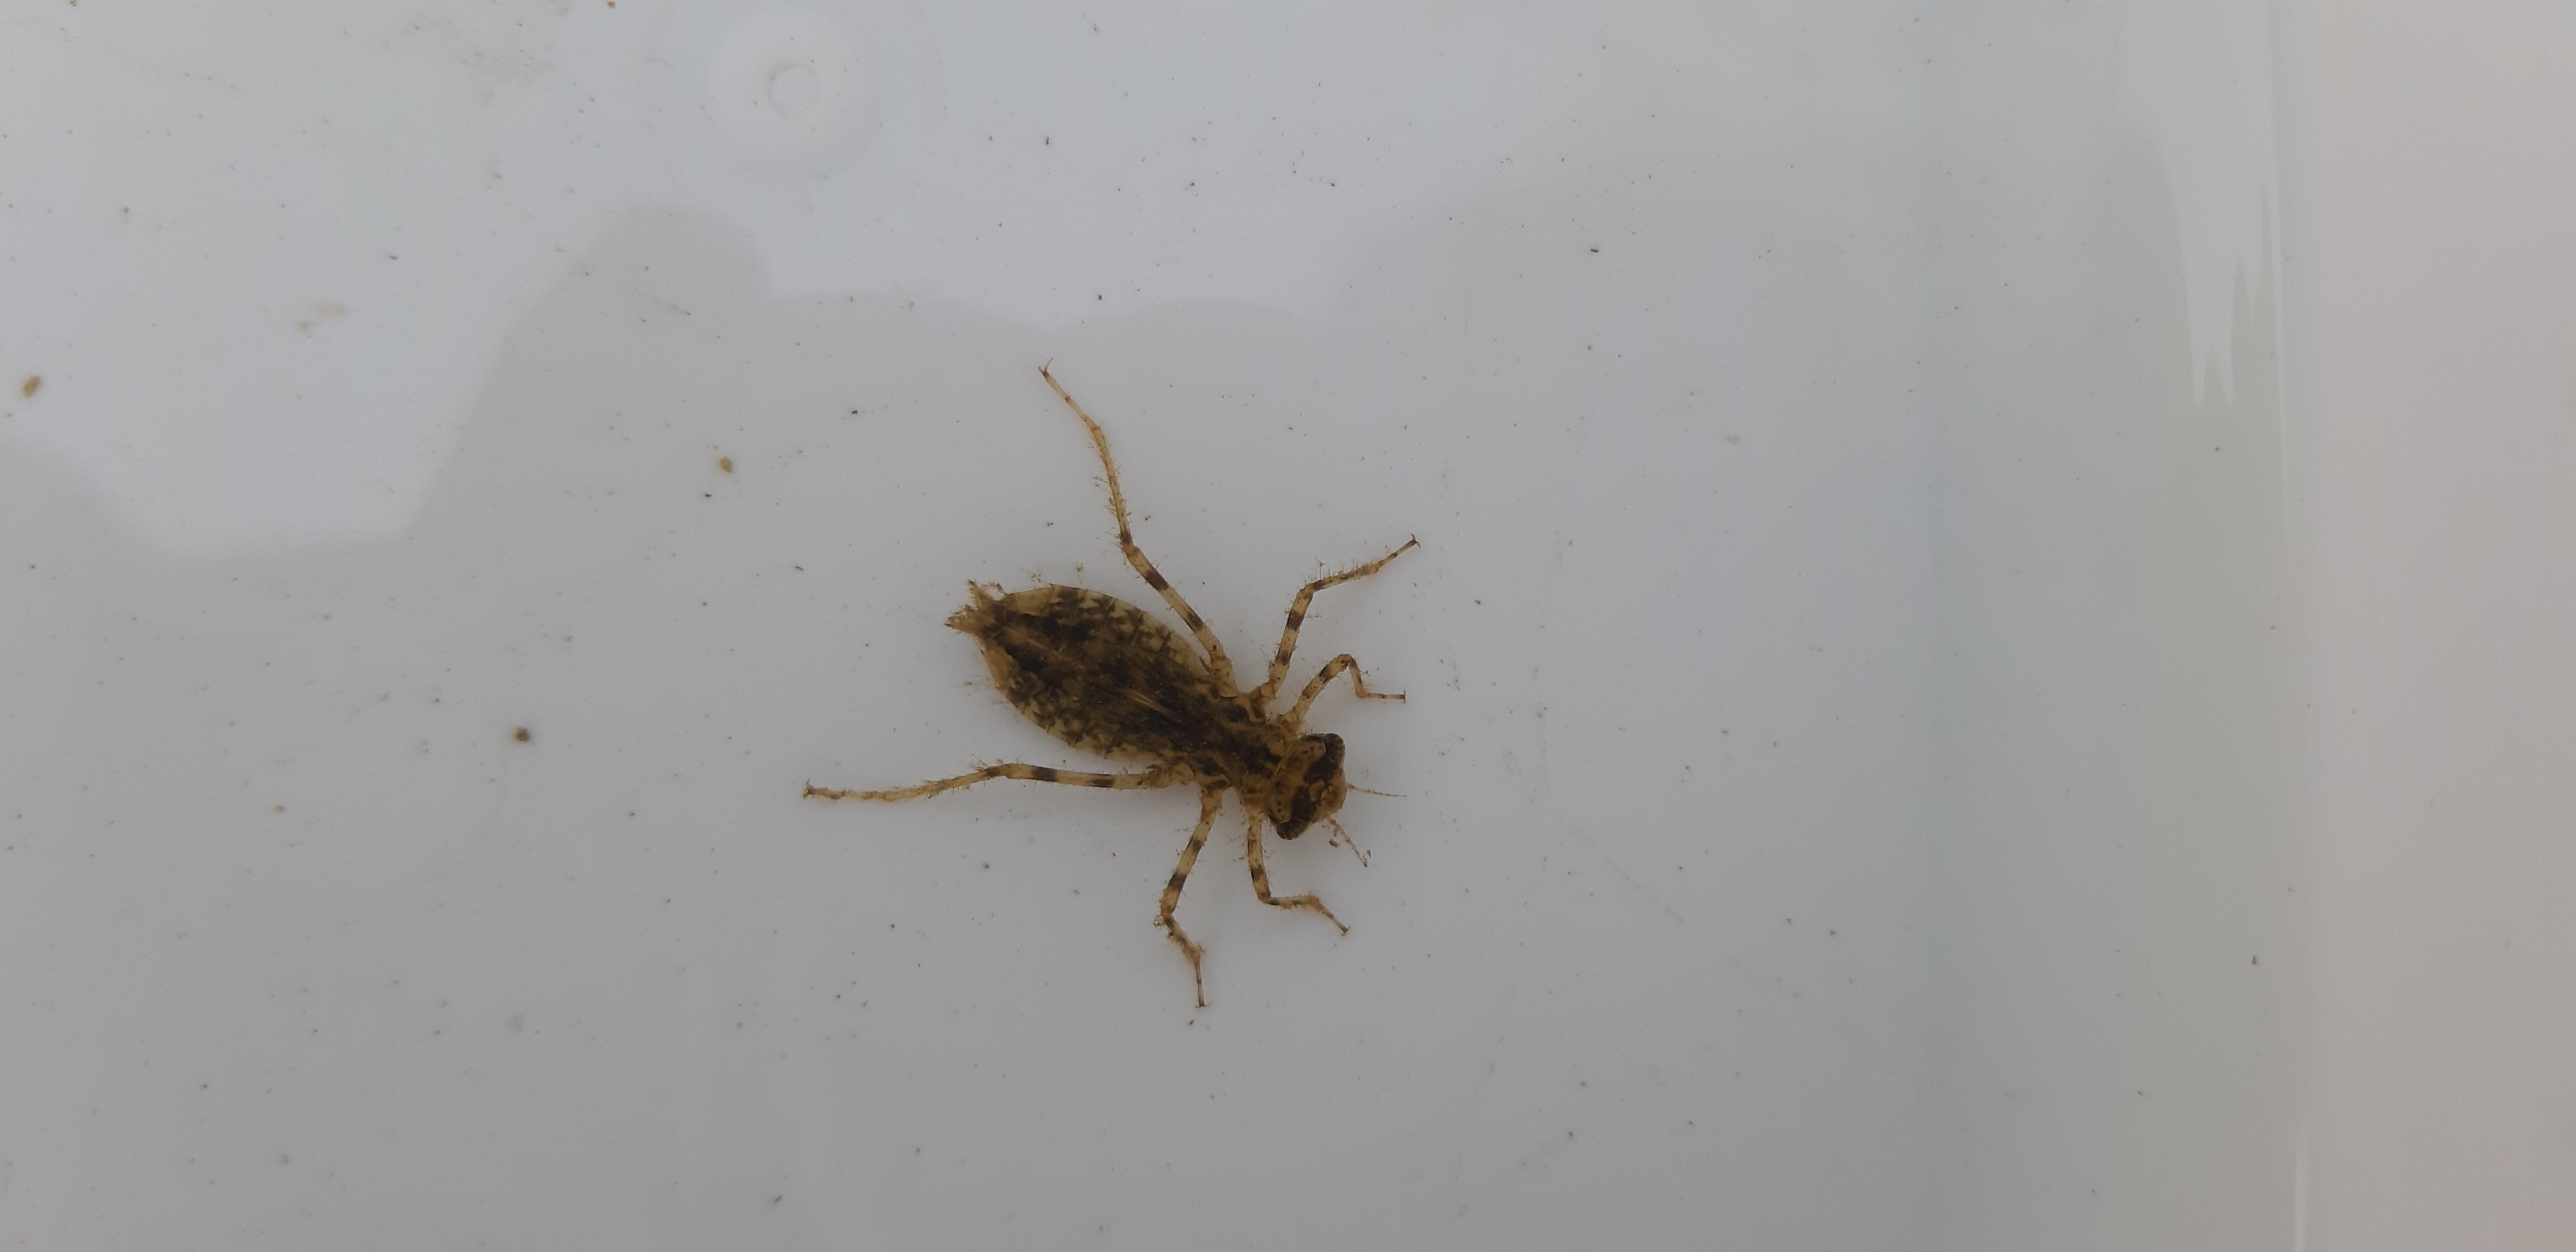
Macroinvertebrate group: dragonflies